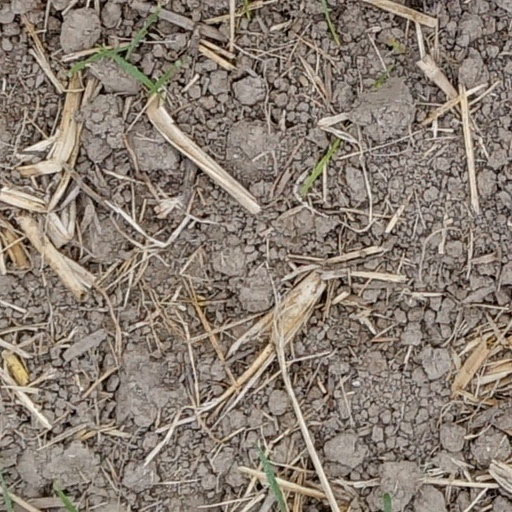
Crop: wheat